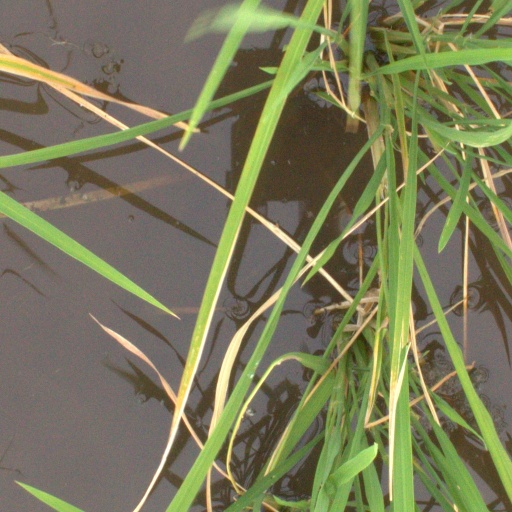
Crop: rice